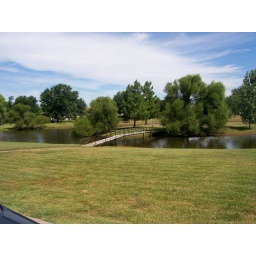
The bridge over the lake behind the Hamilton House